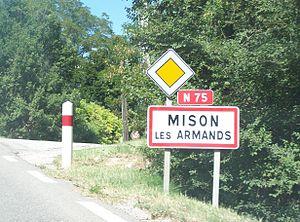
Panneau annonçant l'entrée à Mison les Armands, le 20/08/06. Photo personnelle.
Mison est une commune française située dans le département des Alpes-de-Haute-Provence, en région Provence-Alpes-Côte d'Azur.
La route nationale 75, ou RN 75, est une ancienne route nationale française reliant avant son déclassement Bourg-en-Bresse à Sisteron. Avant la réforme de 1972, elle avait pour origine Tournus.